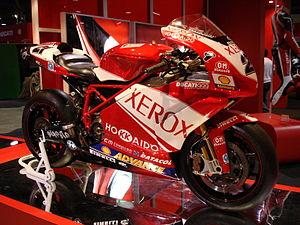
Superbike désigne une catégorie de courses de vitesse moto. Il y a des championnats nationaux et un championnat du monde créé en 1988. Celui-ci est géré par la Fédération internationale de motocyclisme. Beaucoup moins connu que le MotoGP, il réunit néanmoins de nombreux spectateurs.
La liste des champions du monde Superbike.